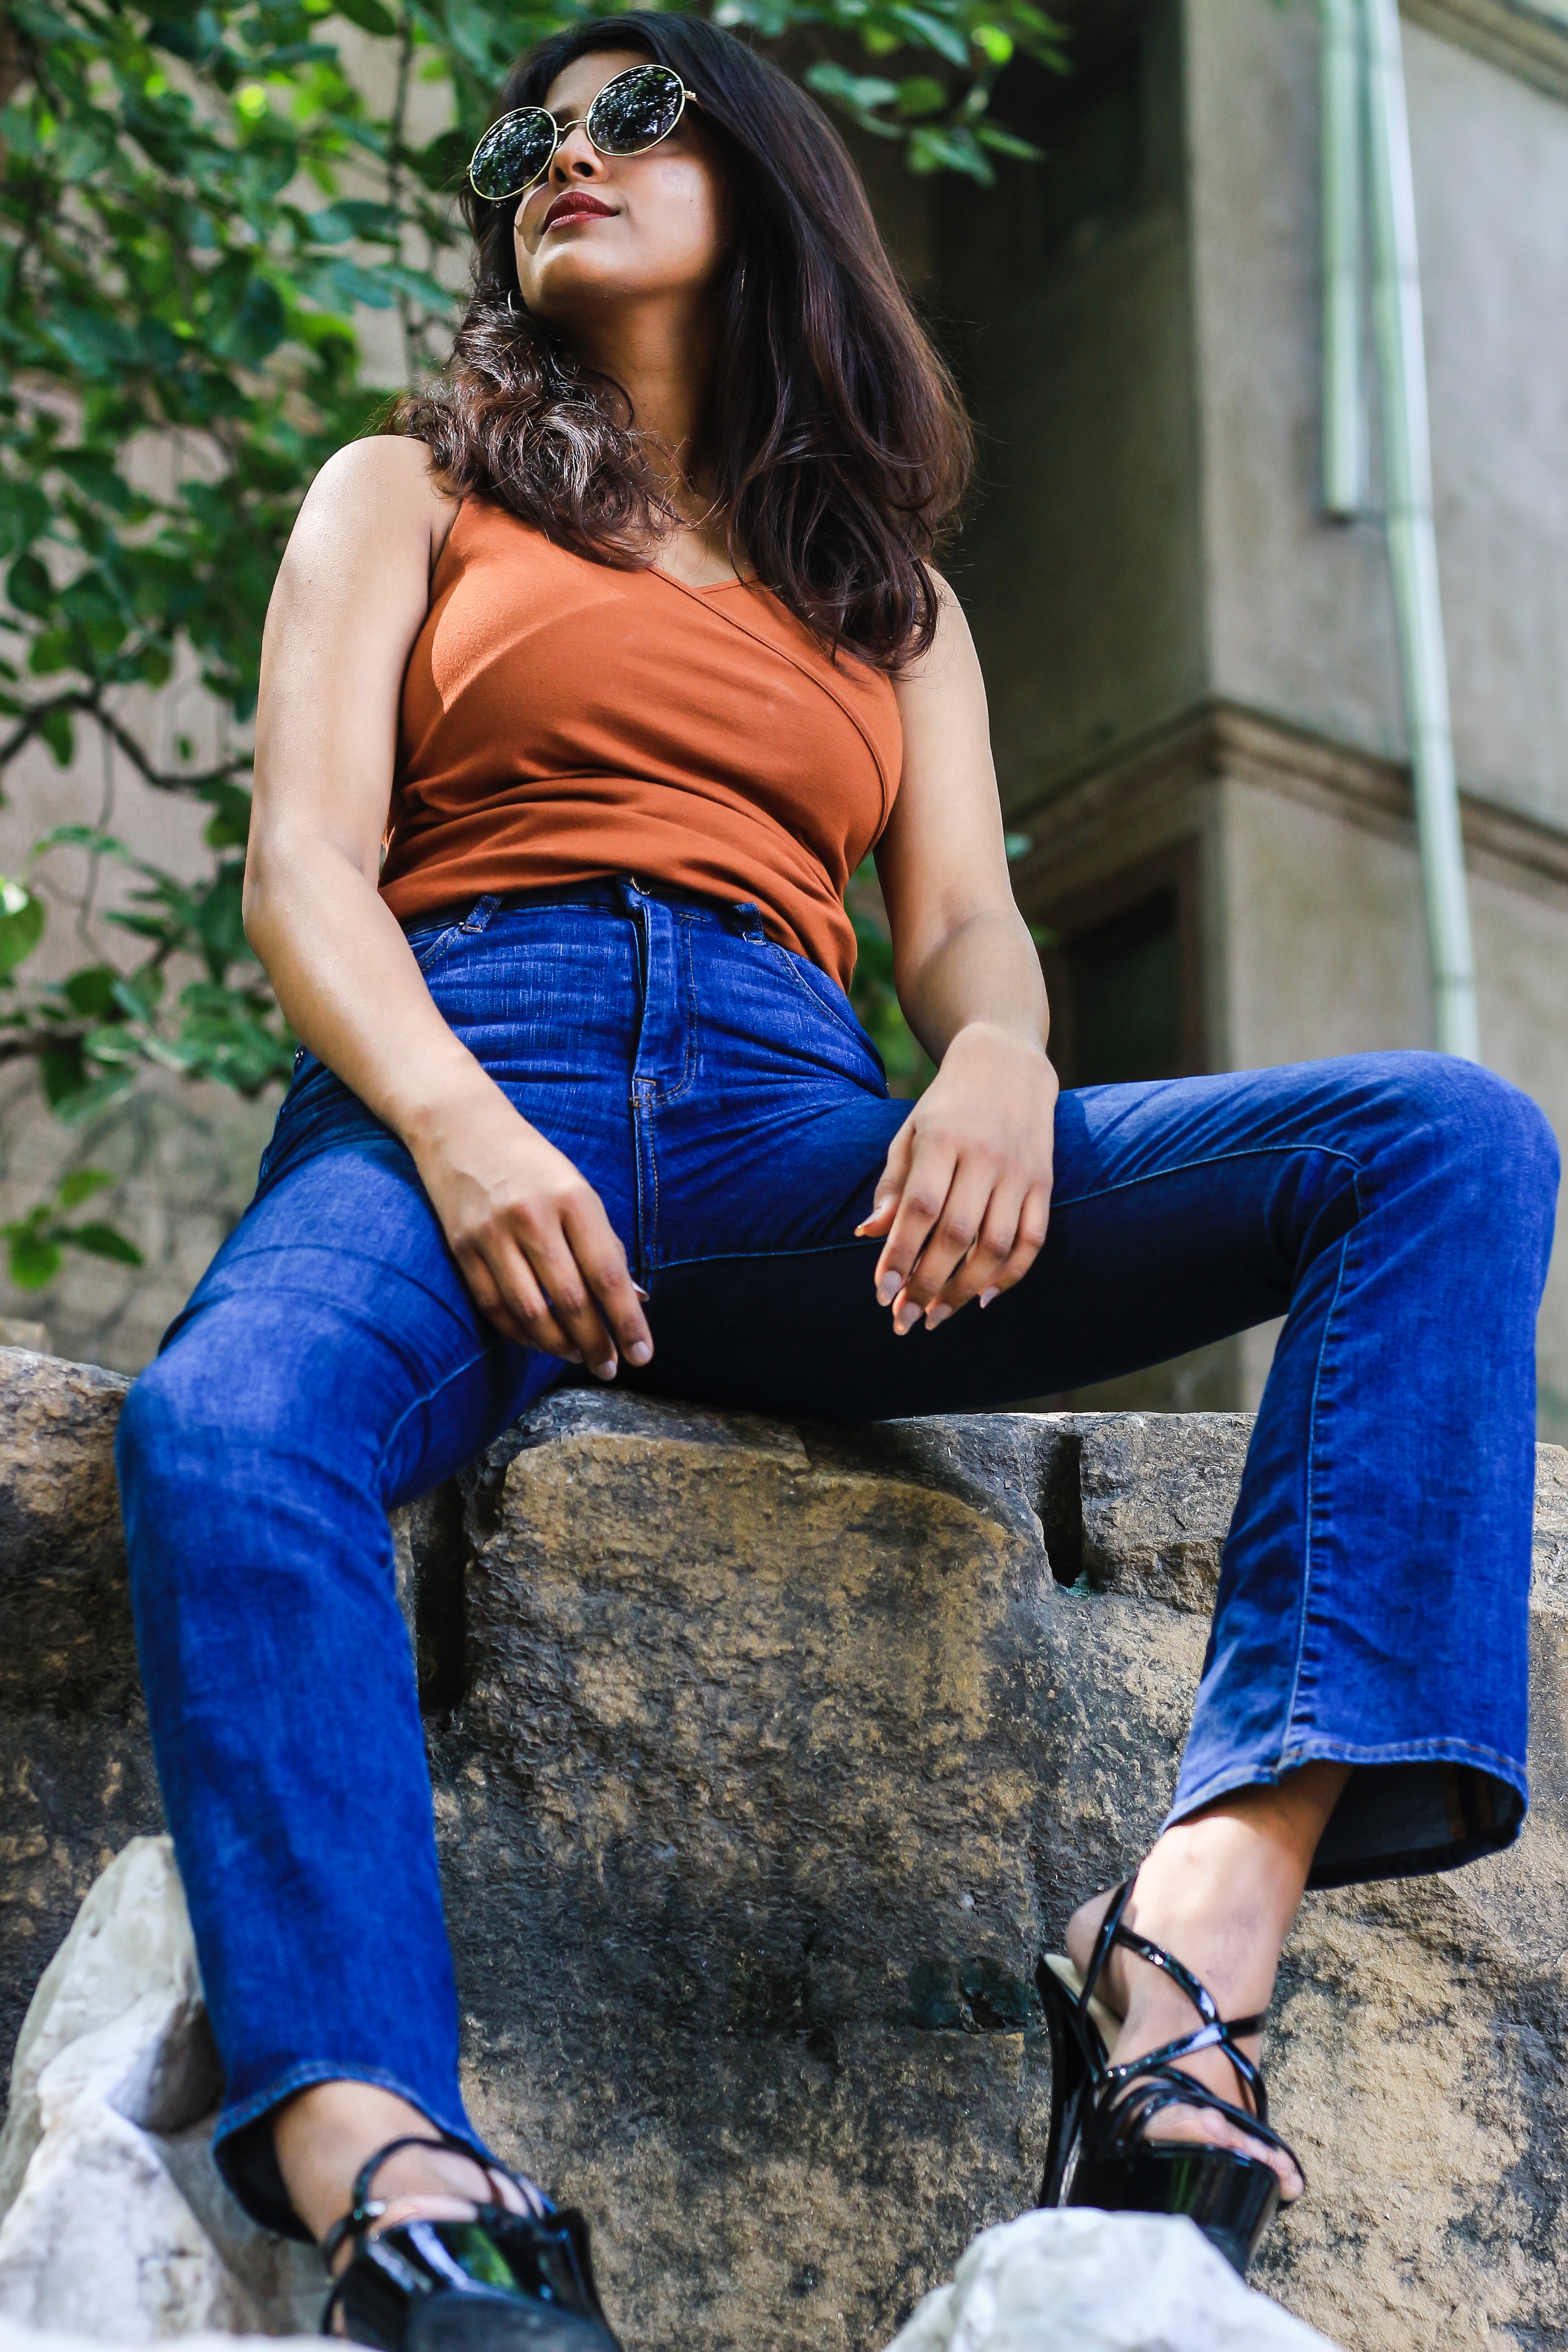
jeans, blue, sitting, denim, clothing, beauty, photo shoot, long hair, fashion, leg, model, brown hair, textile, cool, photography, footwear, smile, human leg, black hair, thigh, waist, trunk, electric blue, abdomen, trousers, style, shoe, glasses, hip